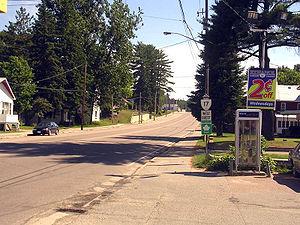
Mattawa est une ville du district de Nipissing située au nord-est de l'Ontario, Canada et au confluent de la rivière Mattawa et de la rivière des Outaouais. En Ojibwé, Mattawa signifie « la rencontre des eaux ».